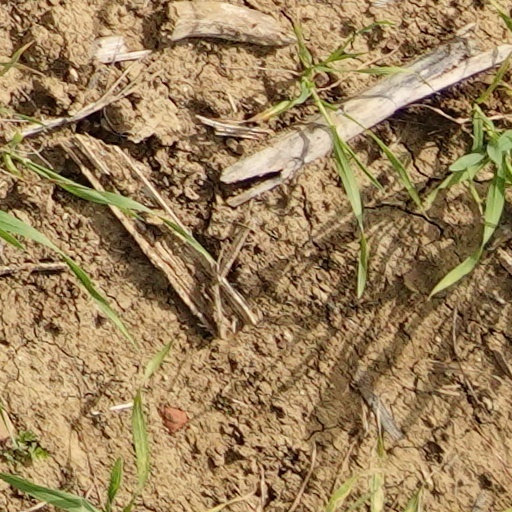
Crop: wheat